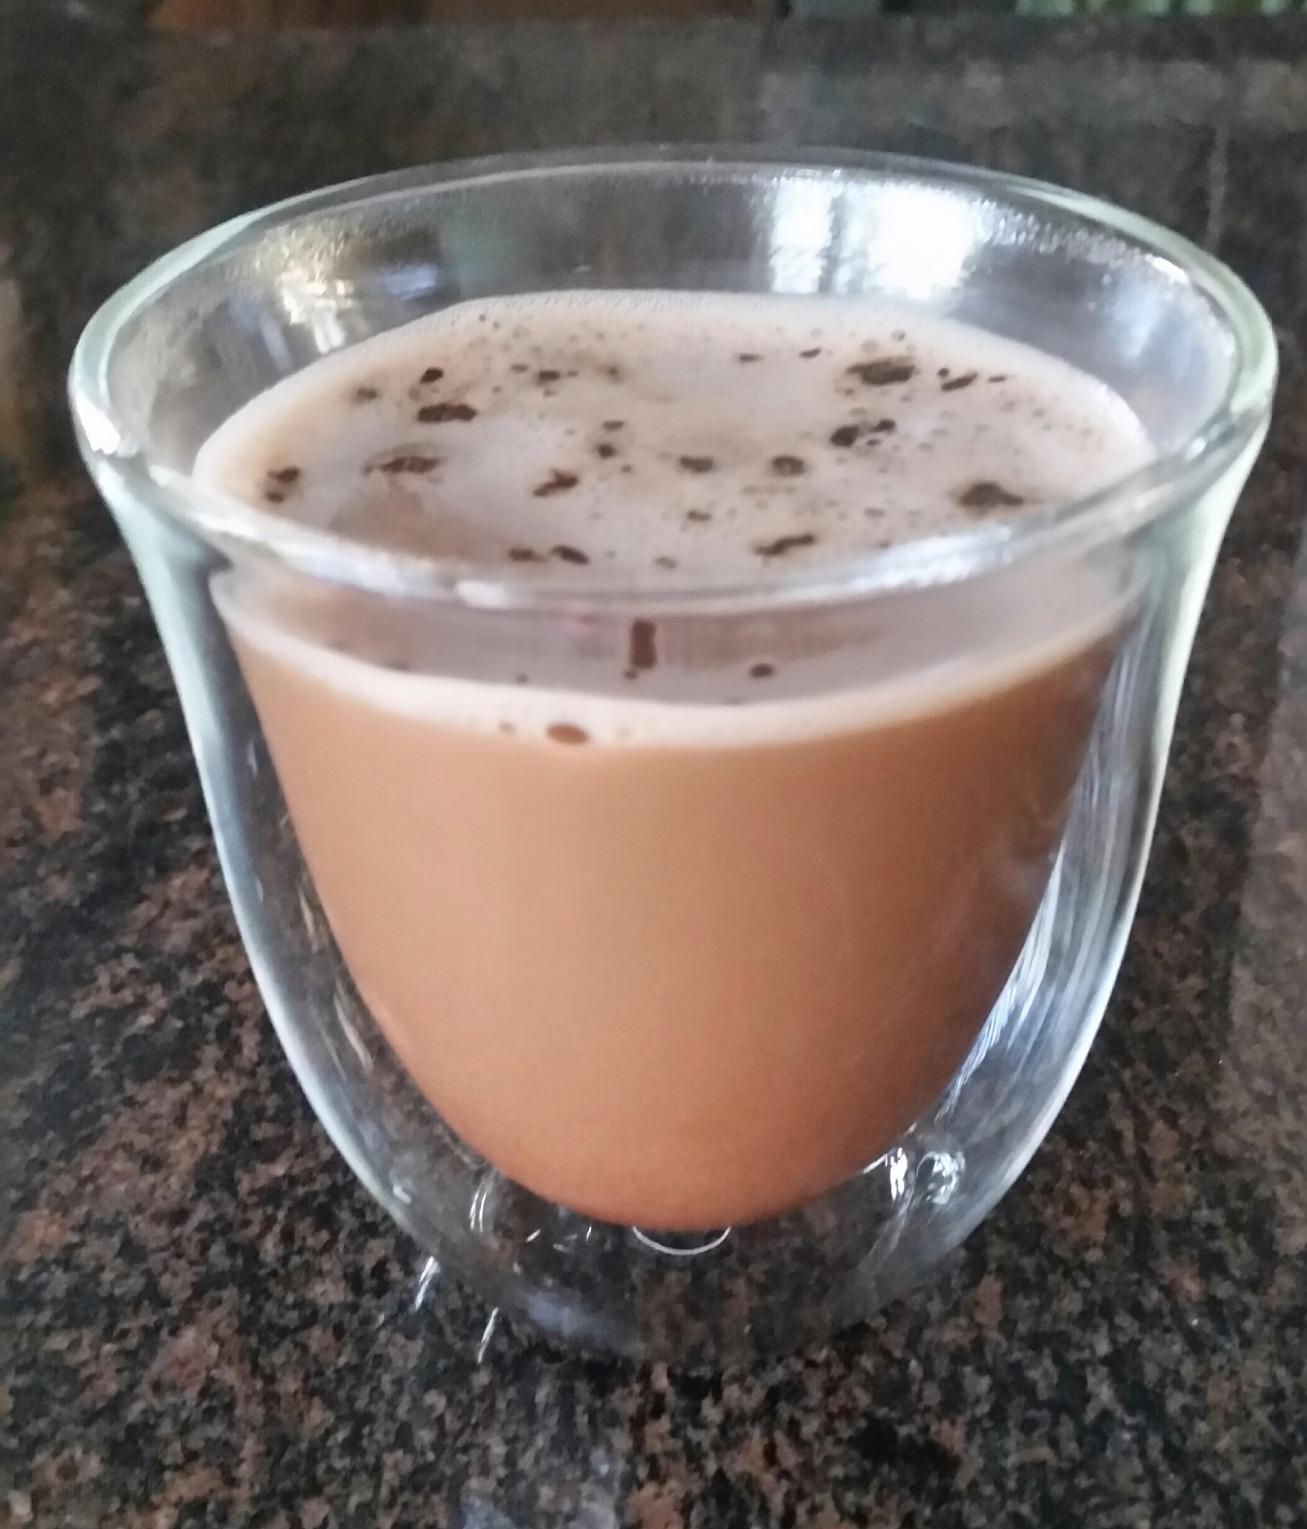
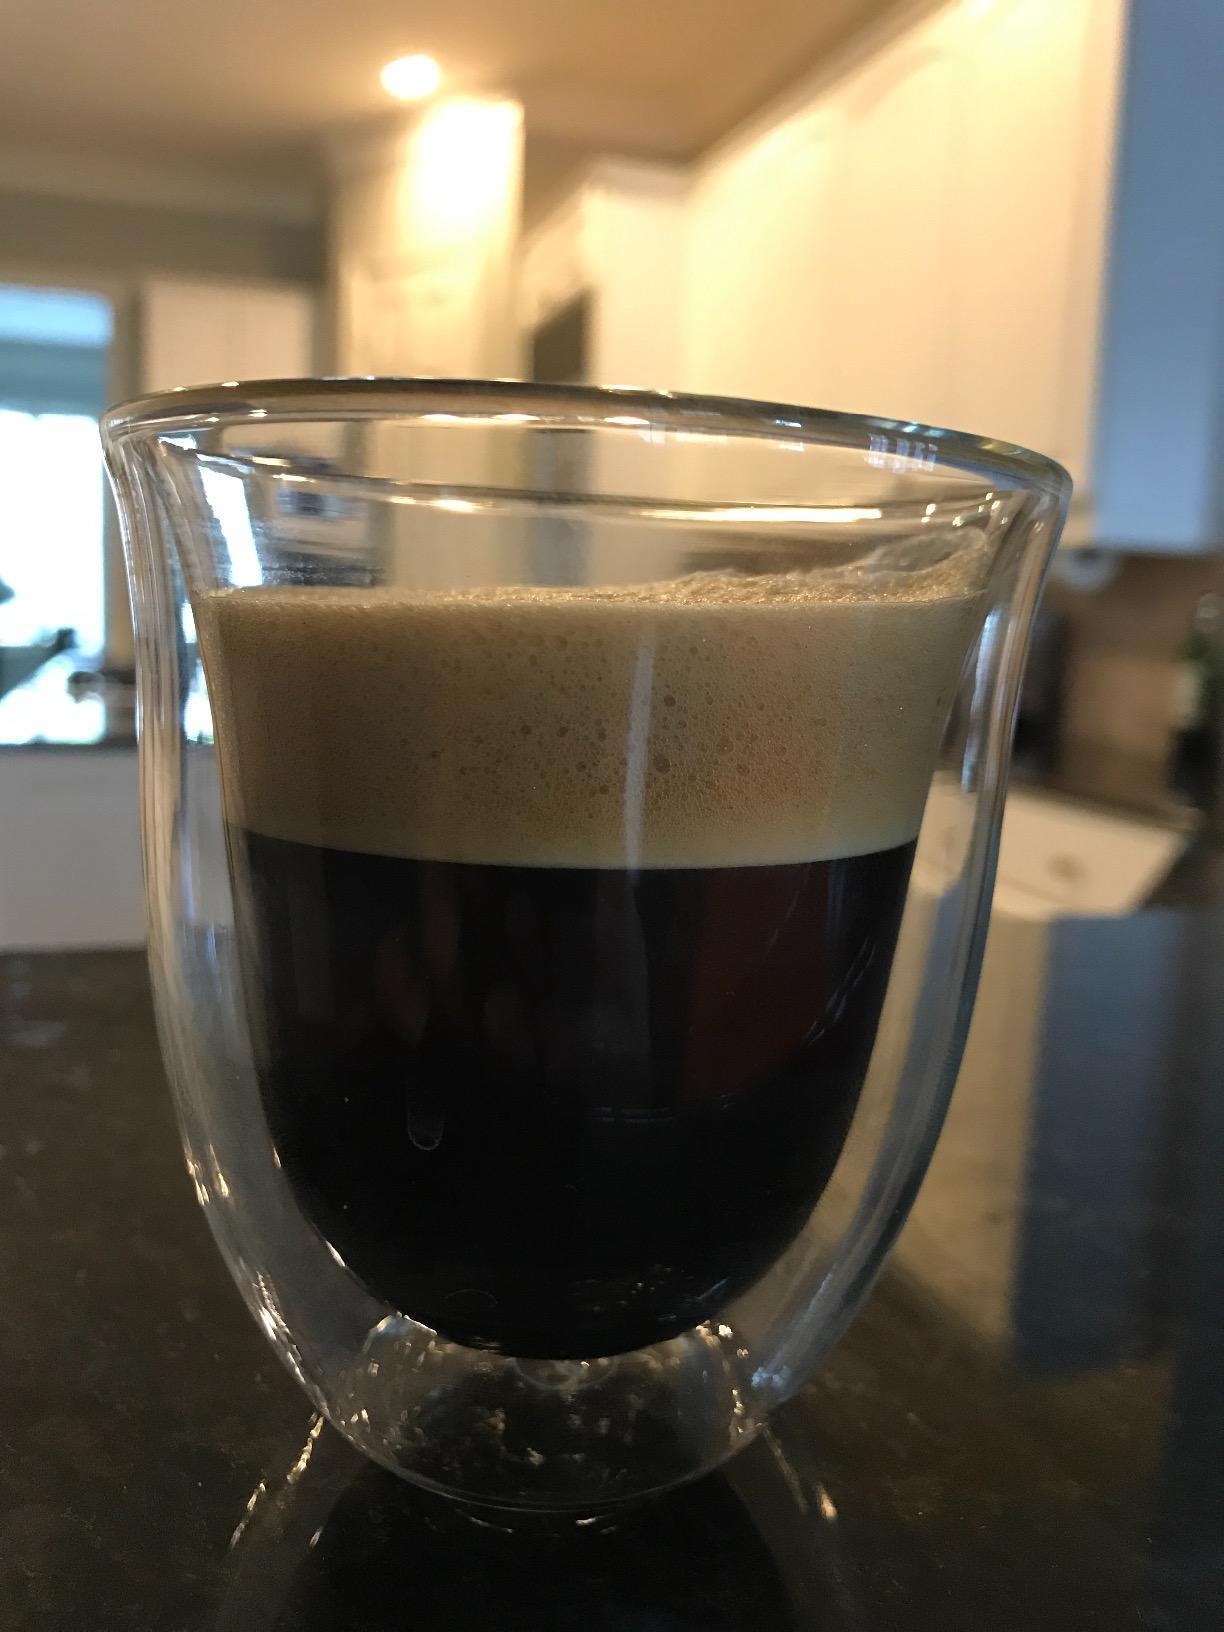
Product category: items_mug
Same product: yes